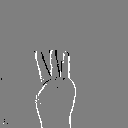
ASL letter: w